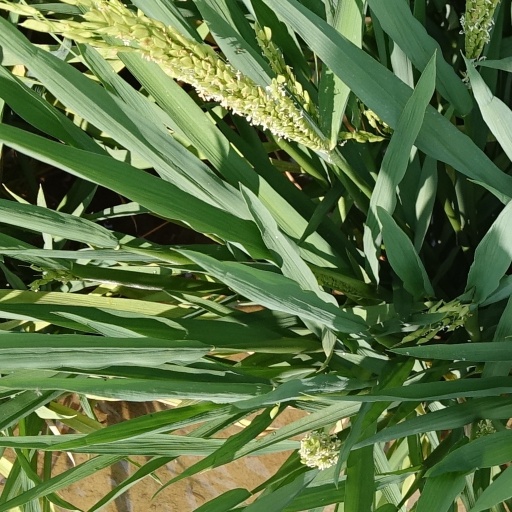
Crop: rice